Theories about religion

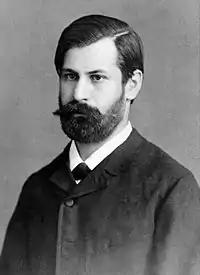
Sigmund Freud, 1885

Sigmund Freud (1856–1939) saw religion as an illusion, a belief that people very much wanted to be true. Unlike Tylor and Frazer, Freud attempted to explain why religion persists in spite of the lack of evidence for its tenets. Freud asserted that religion is a largely unconscious neurotic response to repression. By repression Freud meant that civilized society demands that we not fulfill all our desires immediately, but that they have to be repressed. Rational arguments to a person holding a religious conviction will not change the neurotic response of a person. This is in contrast to Tylor and Frazer, who saw religion as a rational and conscious, though primitive and mistaken, attempt to explain the natural world.